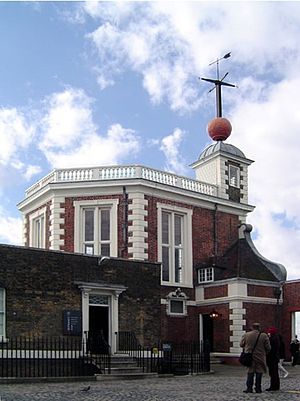
Royal Greenwich Observatory
Royal Observatory, Greenwich. En tidskugle sidder øverst på Octagon Room.
Royal Greenwich Observatory, nogle gange forkortet RGO efter at det flyttede fra Greenwich til Herstmonceux efter anden verdenskrig. Det oprindelige observatorium ligger på en bakke i Greenwich Park med udsigt over Themsen. Observatoriet har spillet en stor rolle inden for astronomi og navigation og er best kendt som stedet, hvor den første Nulmeridianen går igennem.